Ngô Đình Cẩn

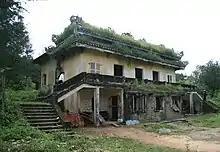
Remnants of Ngo Dinh Can villa in Ngu Tay, Thuy An, Hue city.

Vietnam was in chaos after the Japanese invaded the country during World War II and displaced the French colonial administration. At the end of the war, the Japanese left the country, and France, severely weakened by political turmoil within the Vichy regime, was unable to exert control. Hồ Chí Minh's Viet Minh declared independence as the Democratic Republic of Vietnam and battled other Vietnamese nationalist groups as well as French forces for control of the nation. During this time, Cẩn organised a clandestine support base for Diệm in central Vietnam. At the time, Diệm was one of many nationalists who were attempting to stake a claim to national leadership, having spent a decade in self-imposed exile from public affairs. Cẩn helped weaken other anti-communist nationalist groups, such as the Việt Nam Quốc Dân Đảng (Vietnamese Nationalist Party) and the Đại Việt Quốc Dân Đảng (Nationalist Party of Greater Vietnam), which competed with Diệm for support. On 23 October 1955, Diệm toppled Bảo Đại in a fraud-ridden referendum orchestrated by Nhu. Diệm declared himself President of the newly proclaimed Republic of Vietnam three days later.